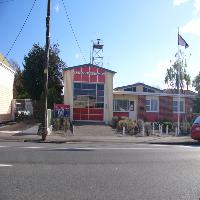
Weather: sun or clear